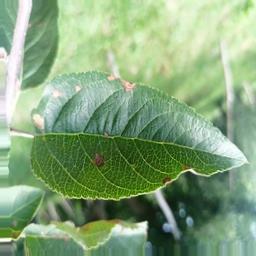
Label: Alternaria